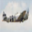
Label: airplane